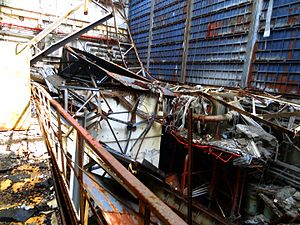
Tjernobyl-atomkraftværket / Ulykker / 1986
Taget der nu er kollapset efter omfattende snevejr.
Tjernobyl Atomkraftværk er et nedlagt atomkraftværk beliggende nær byen Pripjat, 18 km nordvest for byen Tjernobyl i Ukraine. Kraftværket ligger desuden 16 km fra grænsen til Hviderusland og cirka 110 km nord for hovedstaden Kijev.